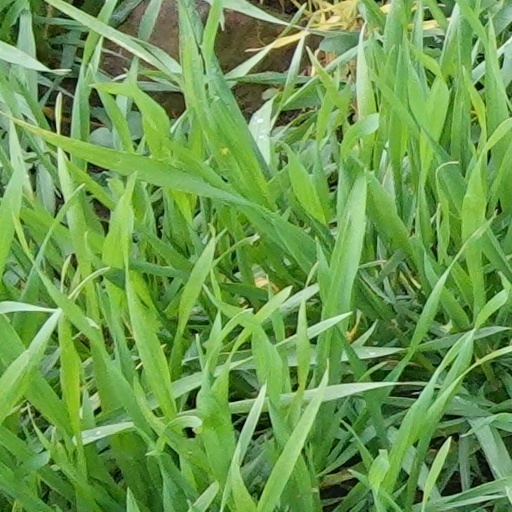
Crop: wheat